Police Story 2

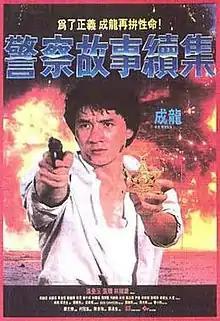
Hong Kong film poster

Police Story 2, also known as Police Story Part 2, is a 1988 Hong Kong action film starring and directed by Jackie Chan, who also wrote the screenplay with Edward Tang. It is a sequel to the hit 1985 film "Police Story", continuing the storyline of Chan's character "Kevin" Chan Ka-kui, and is the second installment of "Police Story" series. It also marks the last appearance in the series for Lam Kwok-Hung as Chief Inspector Raymond Li, Chor Yuen as Chu Tao and Charlie Cho as John Ko.